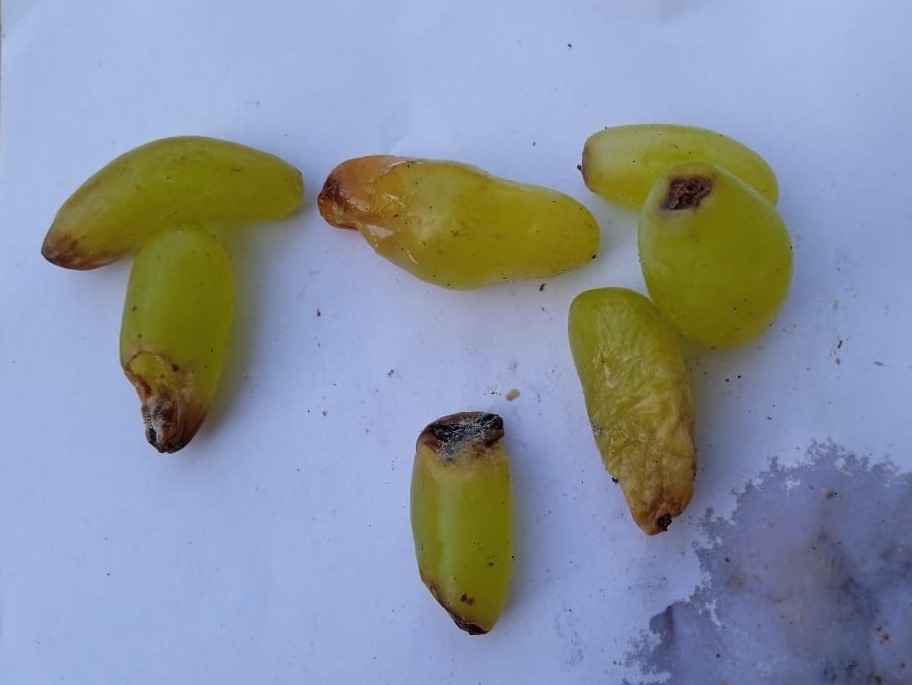
Fruit: grape
Condition: rotten